Vice Chairman of the Joint Chiefs of Staff

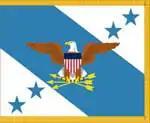
VJCS flag with yellow fringe.

The positional color (flag) of the vice chairman of the Joint Chiefs of Staff is white with a diagonal medium blue strip from upper hoist to lower fly. Centered on the flag is an American bald eagle with wings spread horizontally, in proper colors. The talons grasp three crossed arrows. A shield with blue chief and thirteen red and white stripes is on the eagle's breast. Diagonally, from upper fly to lower hoist are four five-pointed stars, medium blue on the white, two above the eagle, and two below. The fringe is yellow; the cord and tassels are medium blue and white. The design was approved by Secretary of Defense Caspar Weinberger on 20 January 1987.